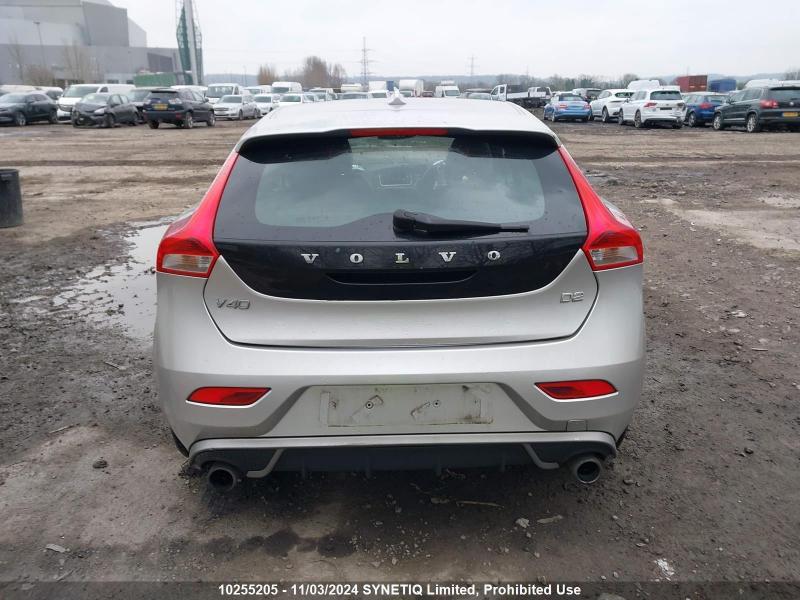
Aucun dommage détecté.
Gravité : aucun